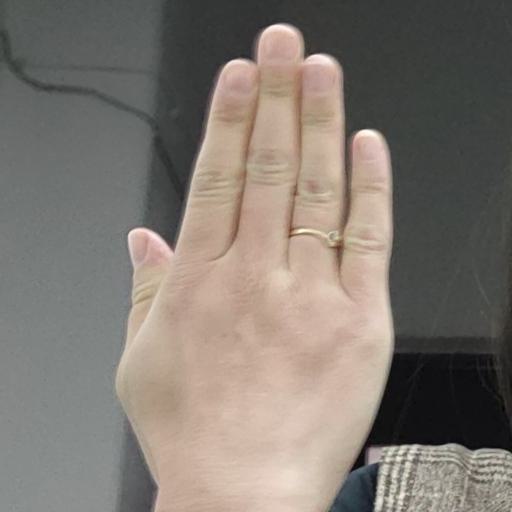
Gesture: stop_inverted